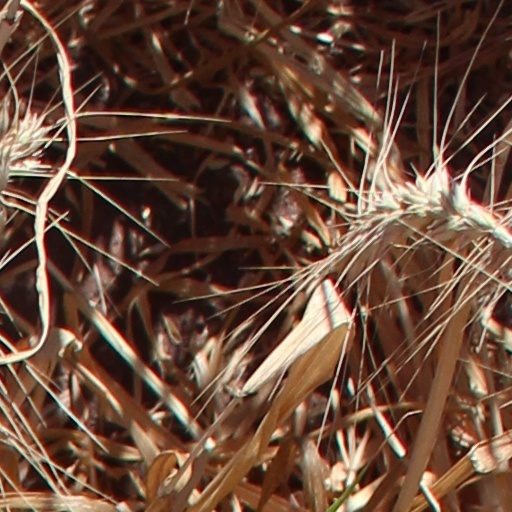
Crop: wheat